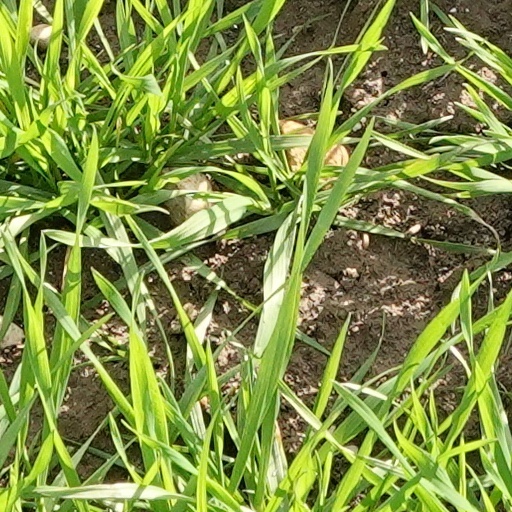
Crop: wheat